Al-Bara' ibn Malik

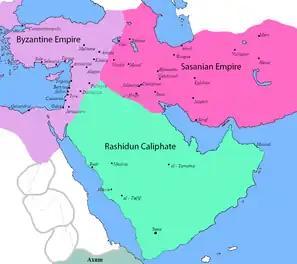
Map of the Sassanid, Byzantine and Muslim borders..

Al-Barāʾ ibn Mālik al-Anṣārī (died ) was one of the Sahaba (companions of Muhammad), an Ansar belonging to the Banū al-Najjār branch of the Banu Khazraj. He was the brother of Anas ibn Malik.